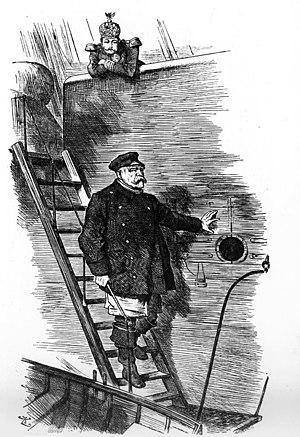
Le terme de Weltpolitik de Guillaume II - traduit littéralement par « Politique mondiale de Guillaume II » - désigne la politique étrangère de l'empereur allemand Guillaume II, dernier Kaiser, au pouvoir du 15 juin 1888 au 9 novembre 1918.